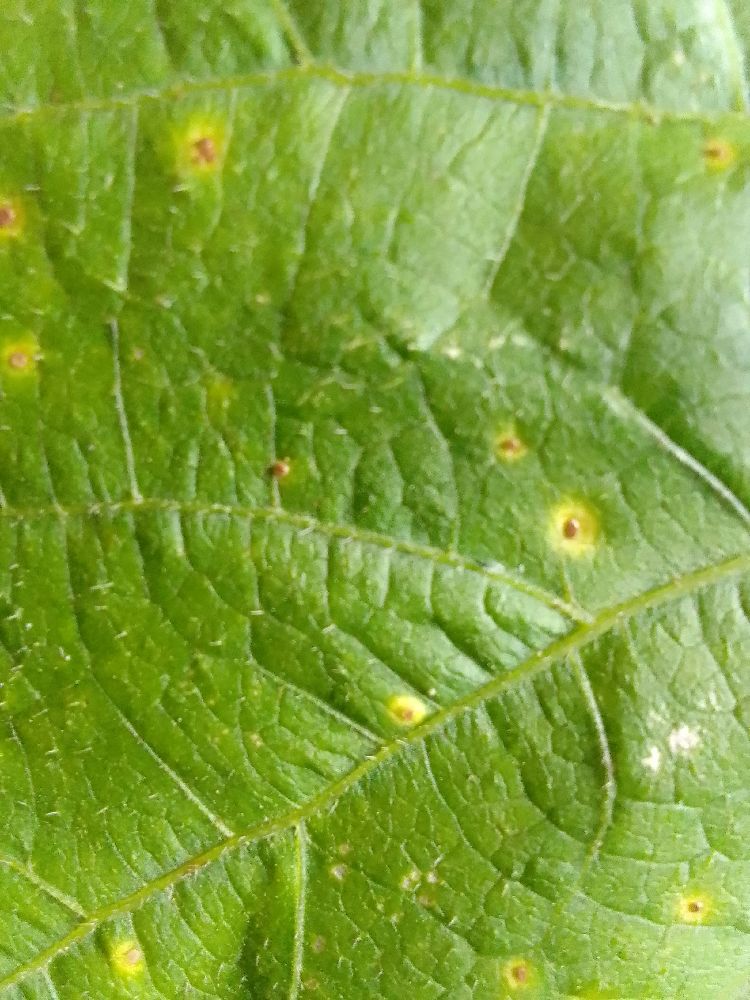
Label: rust